Doak Campbell Stadium

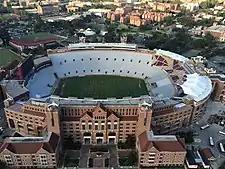
Aerial view of the stadium, 2017

Doak S. Campbell Stadium (in full Bobby Bowden Field at Doak S. Campbell Stadium), popularly known as "Doak", is a football stadium on the campus of Florida State University in Tallahassee, Florida, United States. It is the home field of the Florida State Seminoles football team of the Atlantic Coast Conference (ACC).